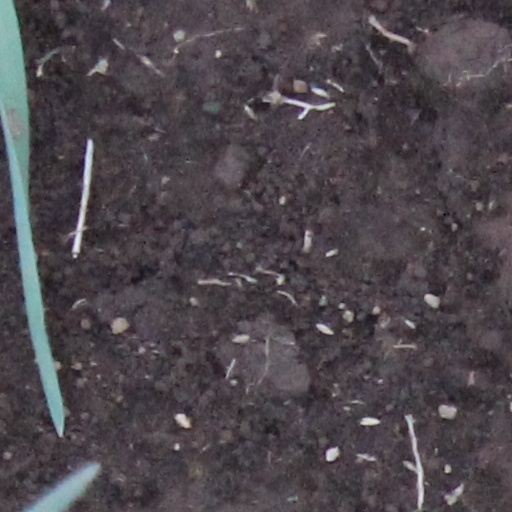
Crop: wheat